La Demajagua National Park

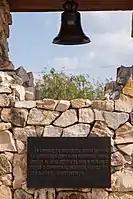
The Bell of La Demajagua hanging in La Demajagua National Park, with an inscription underneath. 2010.

On the morning of October 10, 1868, Miguel García Pavón, a trusted associate of Carlos Manuel de Céspedes, repeatedly struck the clapper against the bronze Bell of La Demajagua to summon both black and white Cubans in the surrounding area. That day, Carlos Manuel de Céspedes gathered his followers, freed his slaves, and declared: “Citizens, that sun you see rising over the Turquino summit comes to illuminate the first day of Cuba's freedom and independence...” This event came to be known as the Cry of Yara, marking the beginning of Cuba’s Ten Years’ War and the first "war cry," (Spanish: "grito") for Cuban independence.